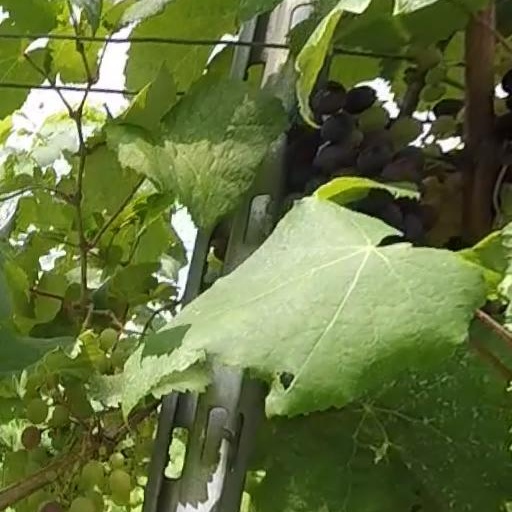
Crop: grape